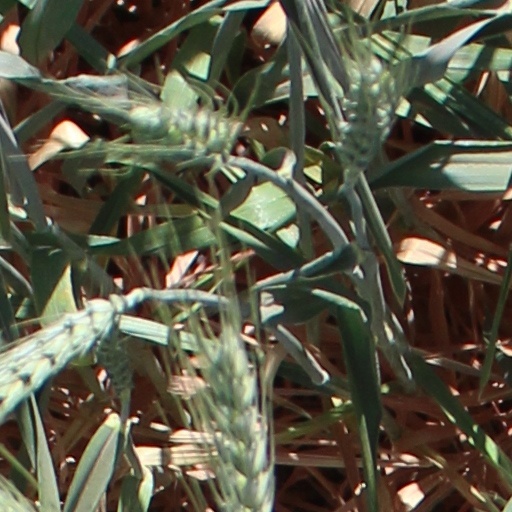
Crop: wheat